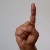
The image shows a hand gesture representing the letter 'D' in Indian Sign Language.